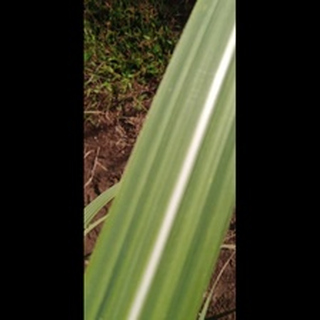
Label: healthy_sugarcane